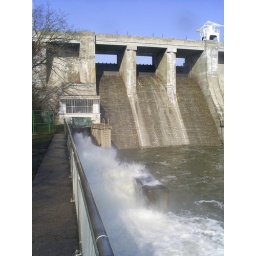
De stuwdam van de onderkant. Links stroomt het water uit het stuwmeer in de Svratka. De golven komen ongeveer twee meter hoog.